Baguio Athletic Bowl

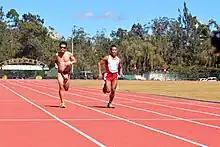
Local runner, James Tellas running in a traditional bahag outfit with a companion as part of the inauguration ceremony of the then newly installed rubberized track on January 29, 2016.

The Baguio Athletic Bowl was reopened to the public on January 29, 2016, following about two years of renovations. A 5,000 meter fun run activity was organized as part of the reopening ceremonies.